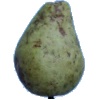
Label: pear_stone